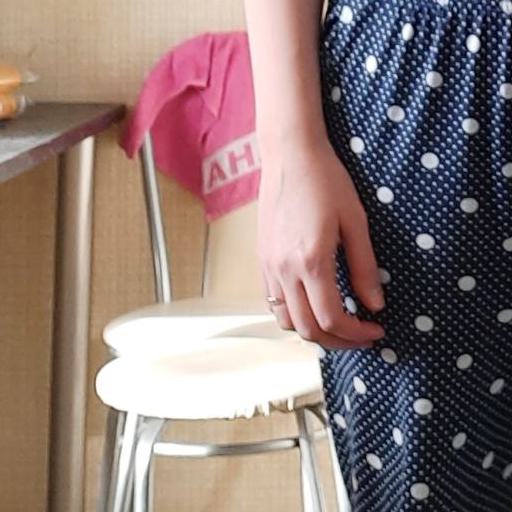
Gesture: no_gesture